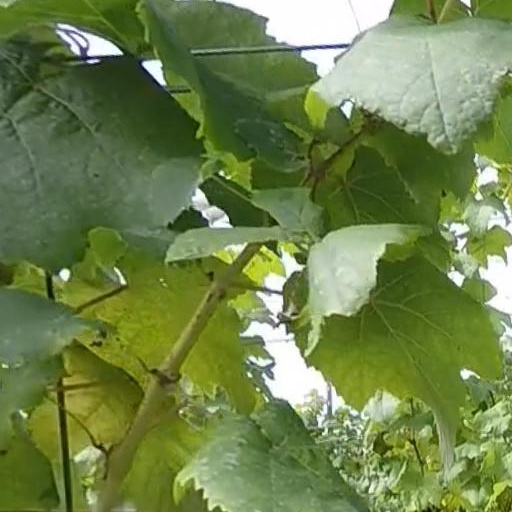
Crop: grape